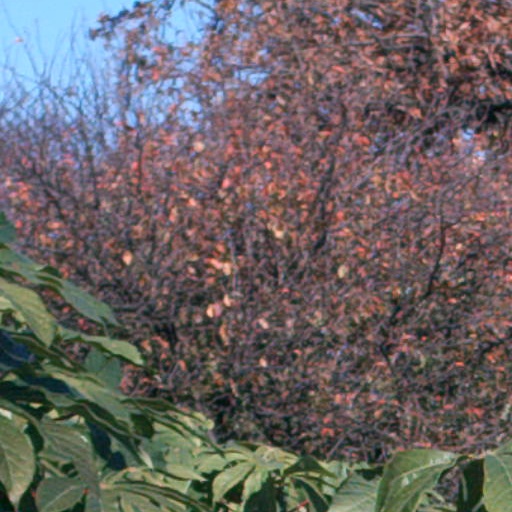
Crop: cassava